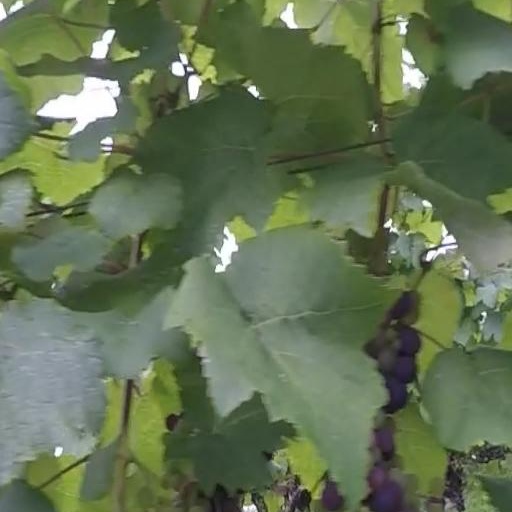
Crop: grape